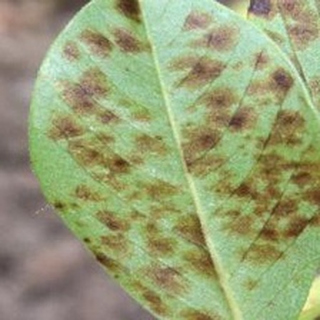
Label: groundnut_rust